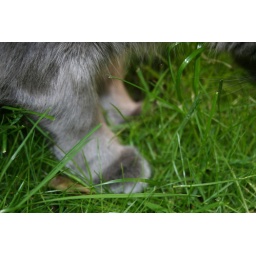
gray paw in the grass